Bromsgrove

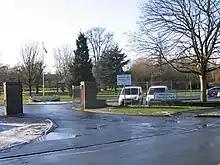
Sanders Park

Bromsgrove was an ancient parish, which covered a large rural area as well as the town itself. In 1846 a body of improvement commissioners was established to provide infrastructure and other local government functions for the built-up area of the town. The commissioners' district was reconstituted as a local government district in 1859, with the commissioners being replaced by an elected local board. A separate local government district covering the rest of the parish was created in 1863, known as "Bromsgrove Country".